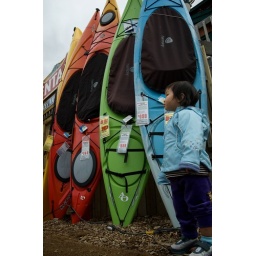
Hannah stands beside the blue kayak but we know she likes the green one better since it's her favourite colour.